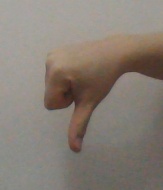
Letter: waw